Maria Klawe

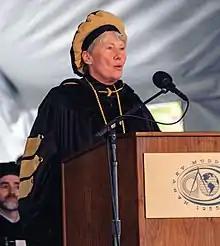
Klawe in 2015

Maria Margaret Klawe (born 1951) is a Canadian-American computer scientist and served as the fifth president of Harvey Mudd College from 2006 to 2023. Born in Toronto in 1951, she became a naturalized U.S. citizen in 2009. She was previously Dean of the School of Engineering and Applied Science at Princeton University. She is known for her advocacy for women in STEM fields.